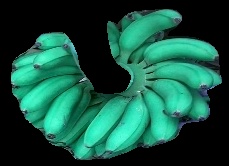
Variety: rasbale
Grade: grade1